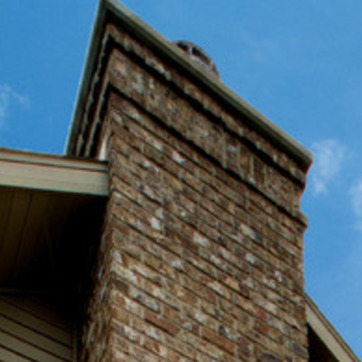
Material: brick